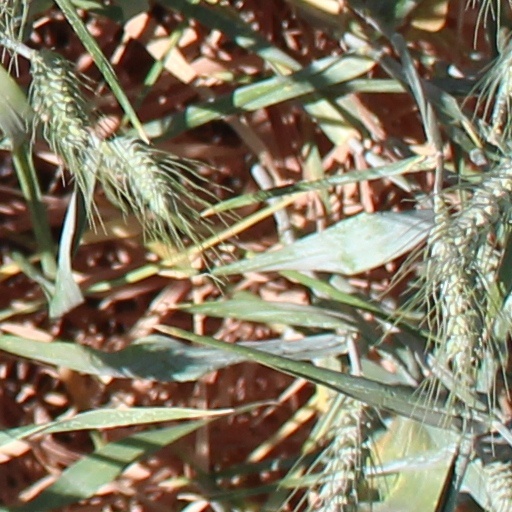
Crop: wheat